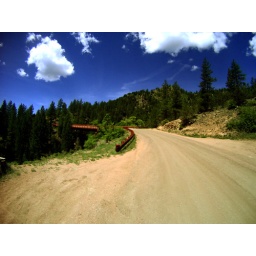
sketchy bridge in phantom canyon